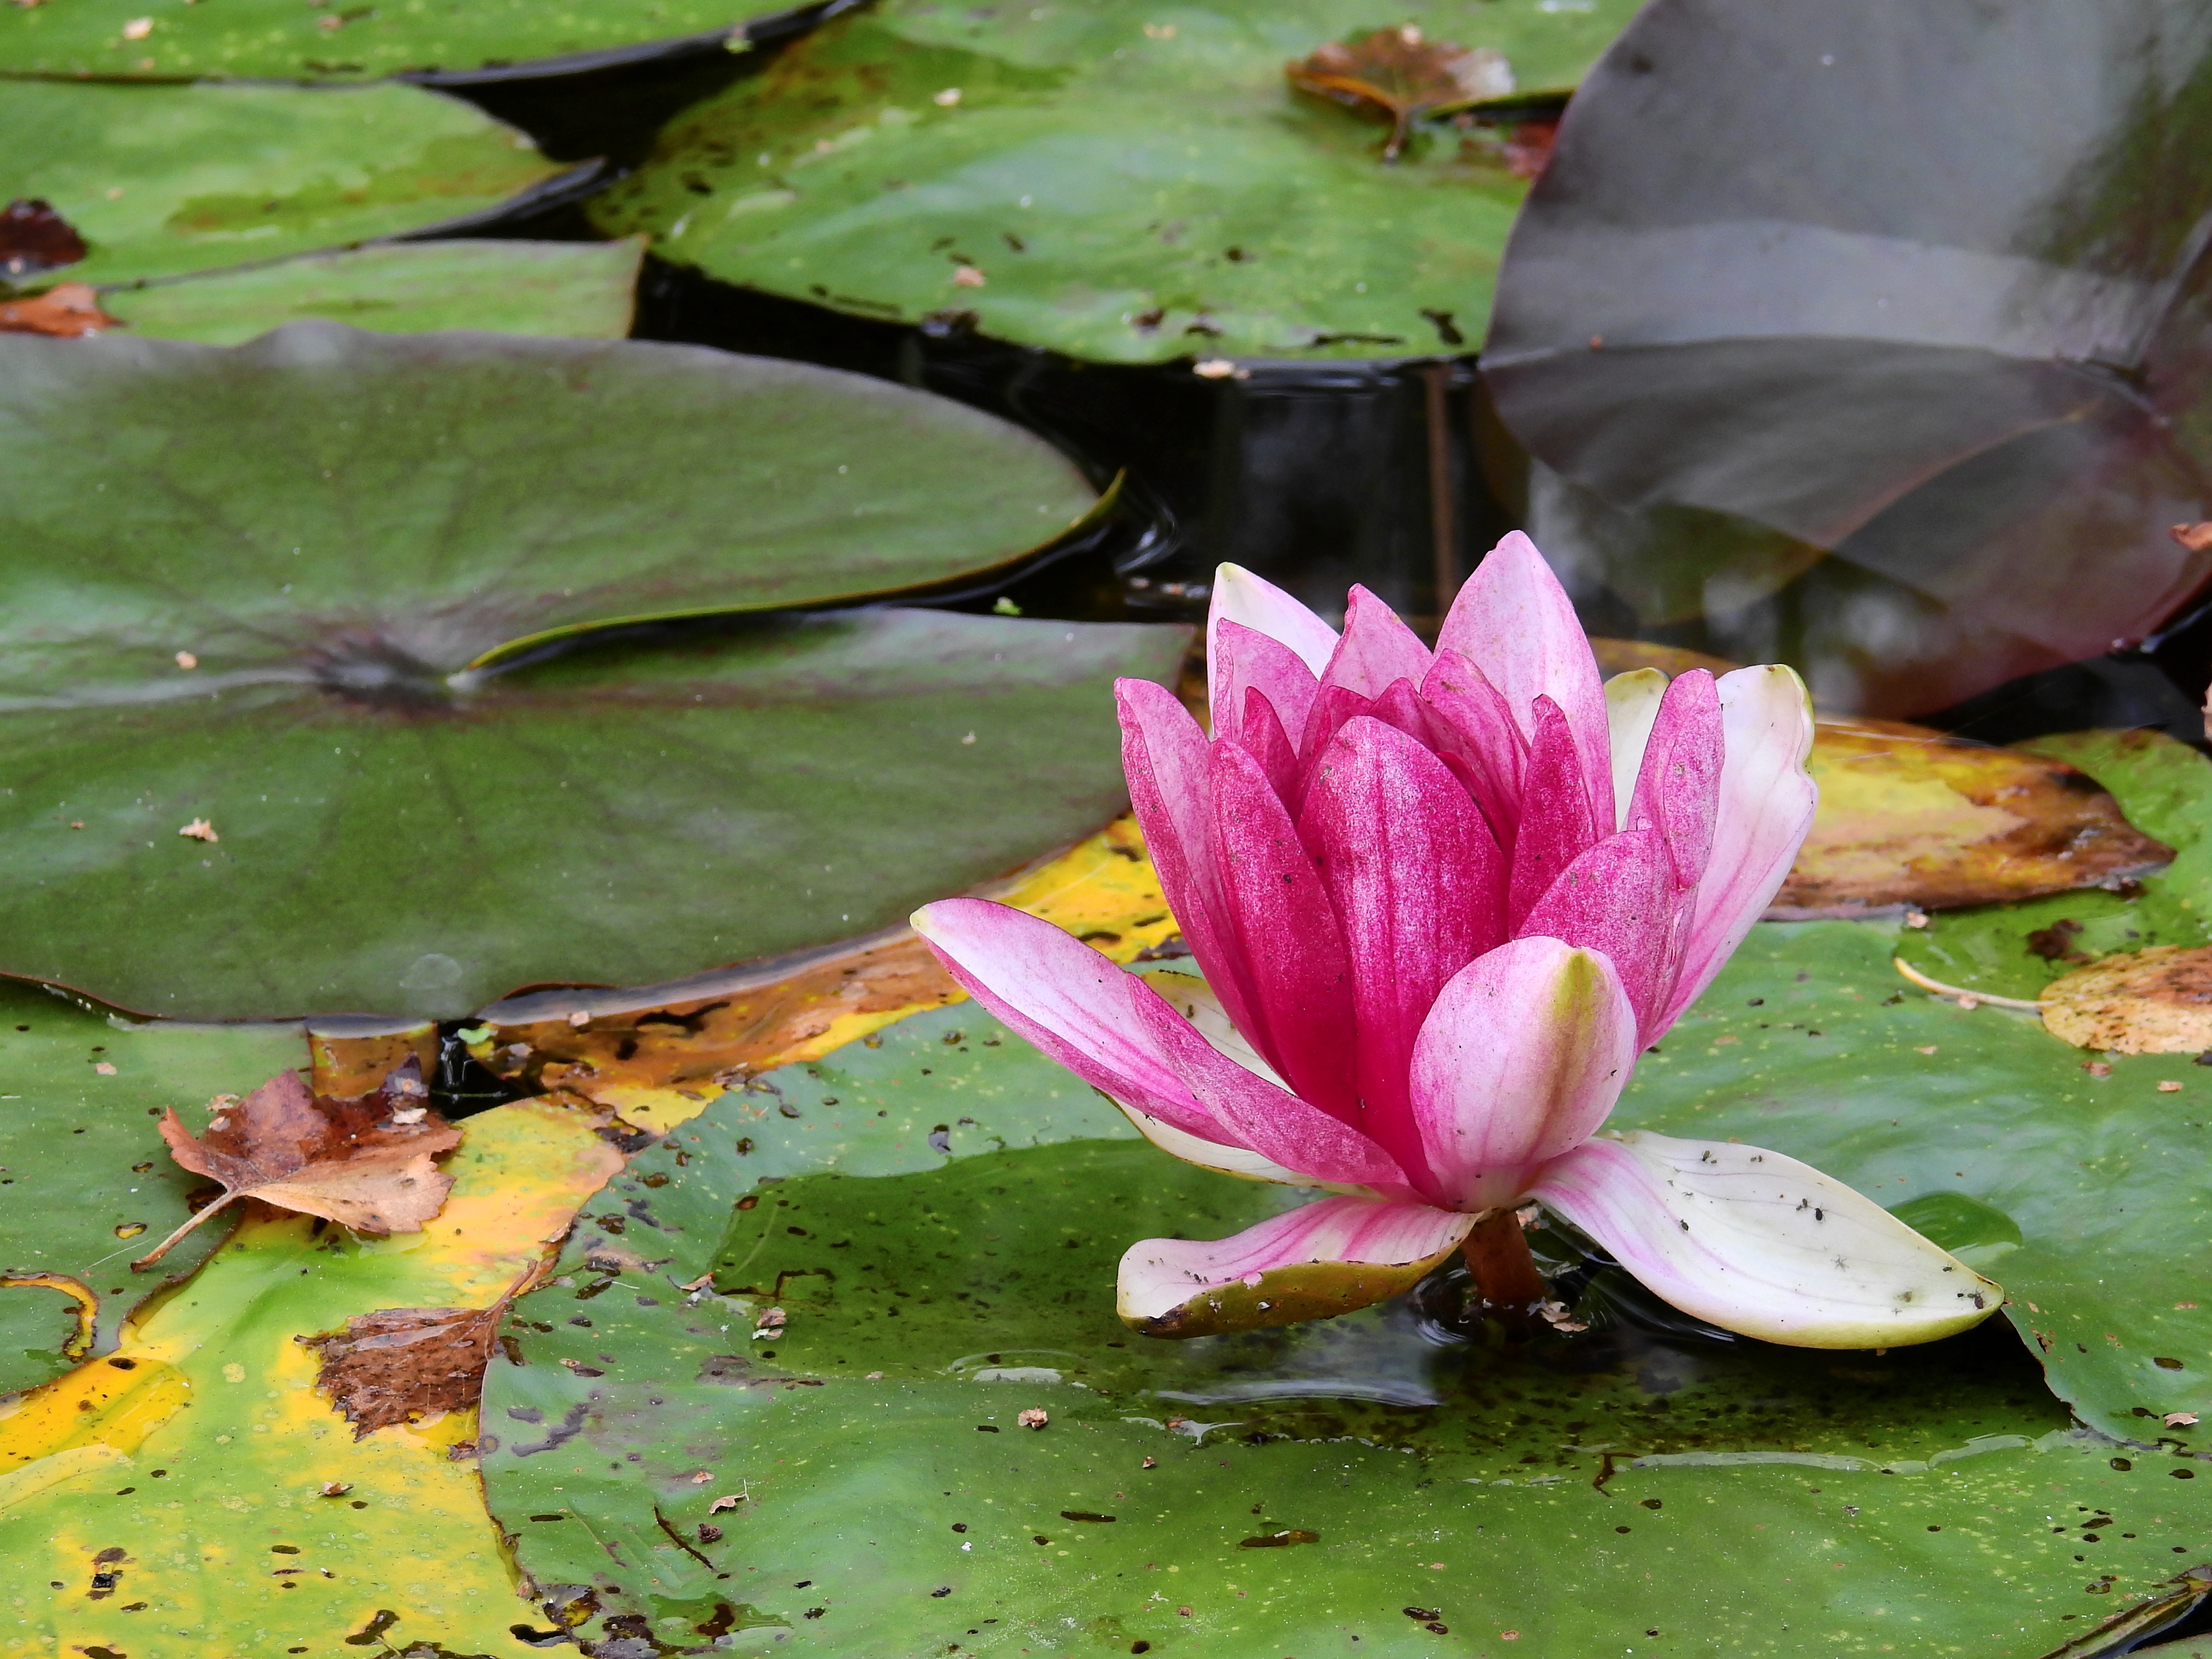
water, nature, blossom, plant, leaf, flower, petal, bloom, lake, pond, autumn, botany, garden, sacred lotus, aquatic plant, flora, water lily, lotus, lily, flowering plant, land plant, lotus family